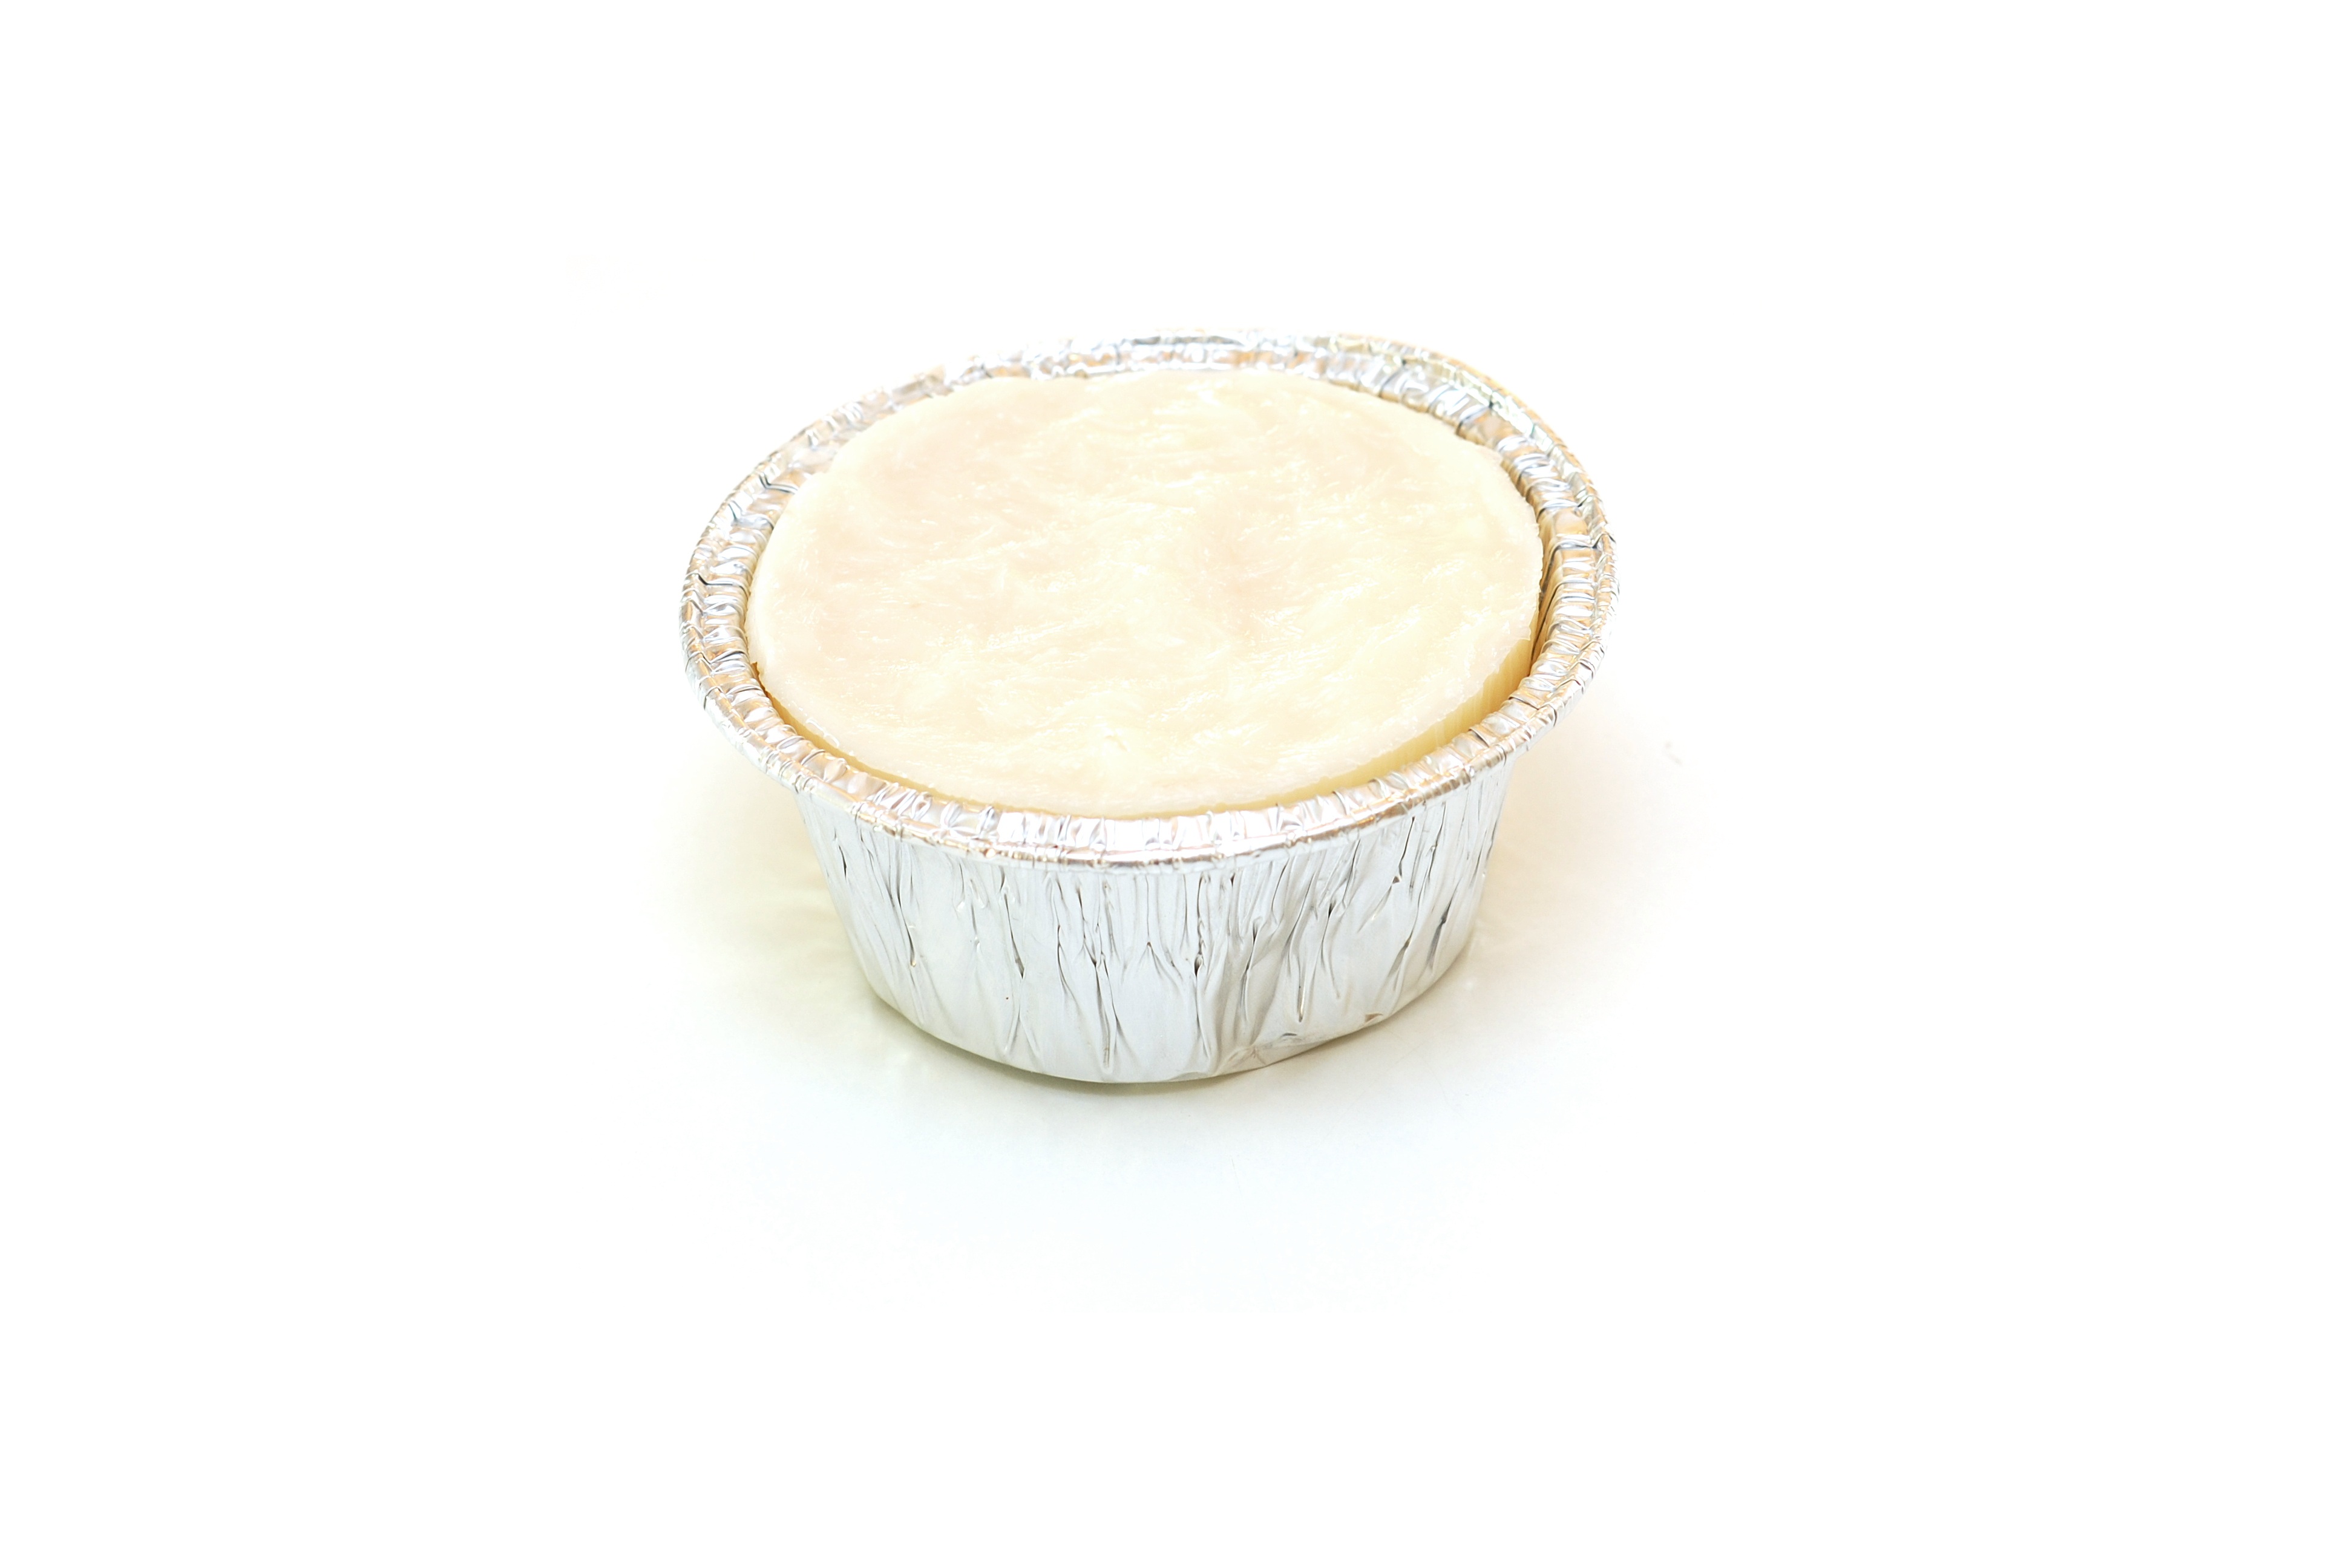
cup, meal, food, ceramic, cupcake, bread, bakery, coconut, sweets, dishware